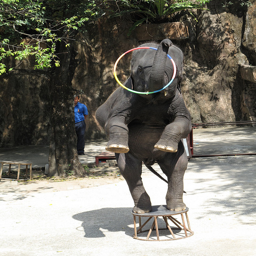
Trick elephant standing on a small stool while twirling a hula hoop/
Elephant standing on a stool with a hoop on its trunk.
An elephant standing on a small support and catching a ring with its trunk.
An elephant on a stool on its hind legs spinning a hool-a-hoop.
A elephant walking through a tree filled park.